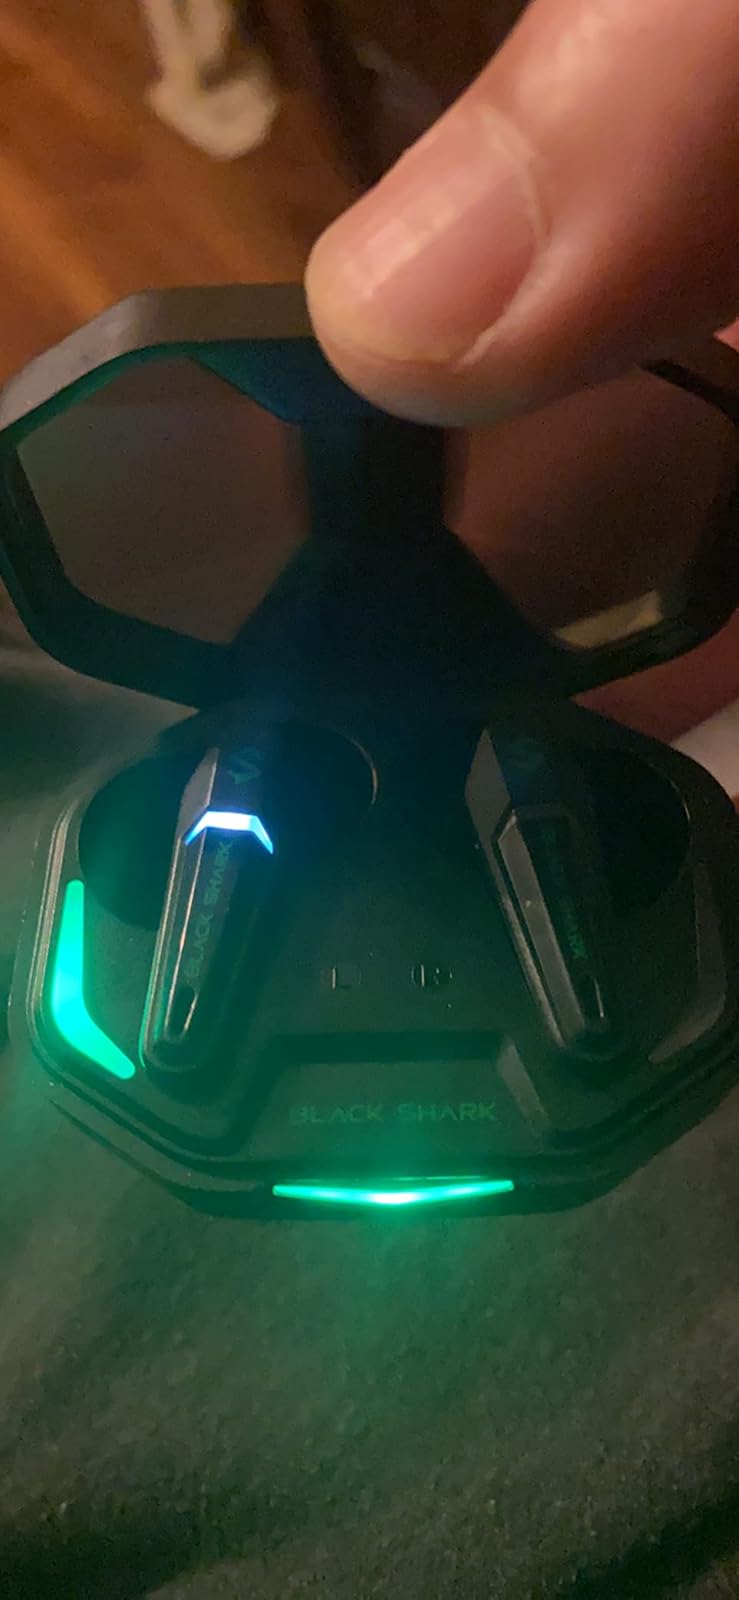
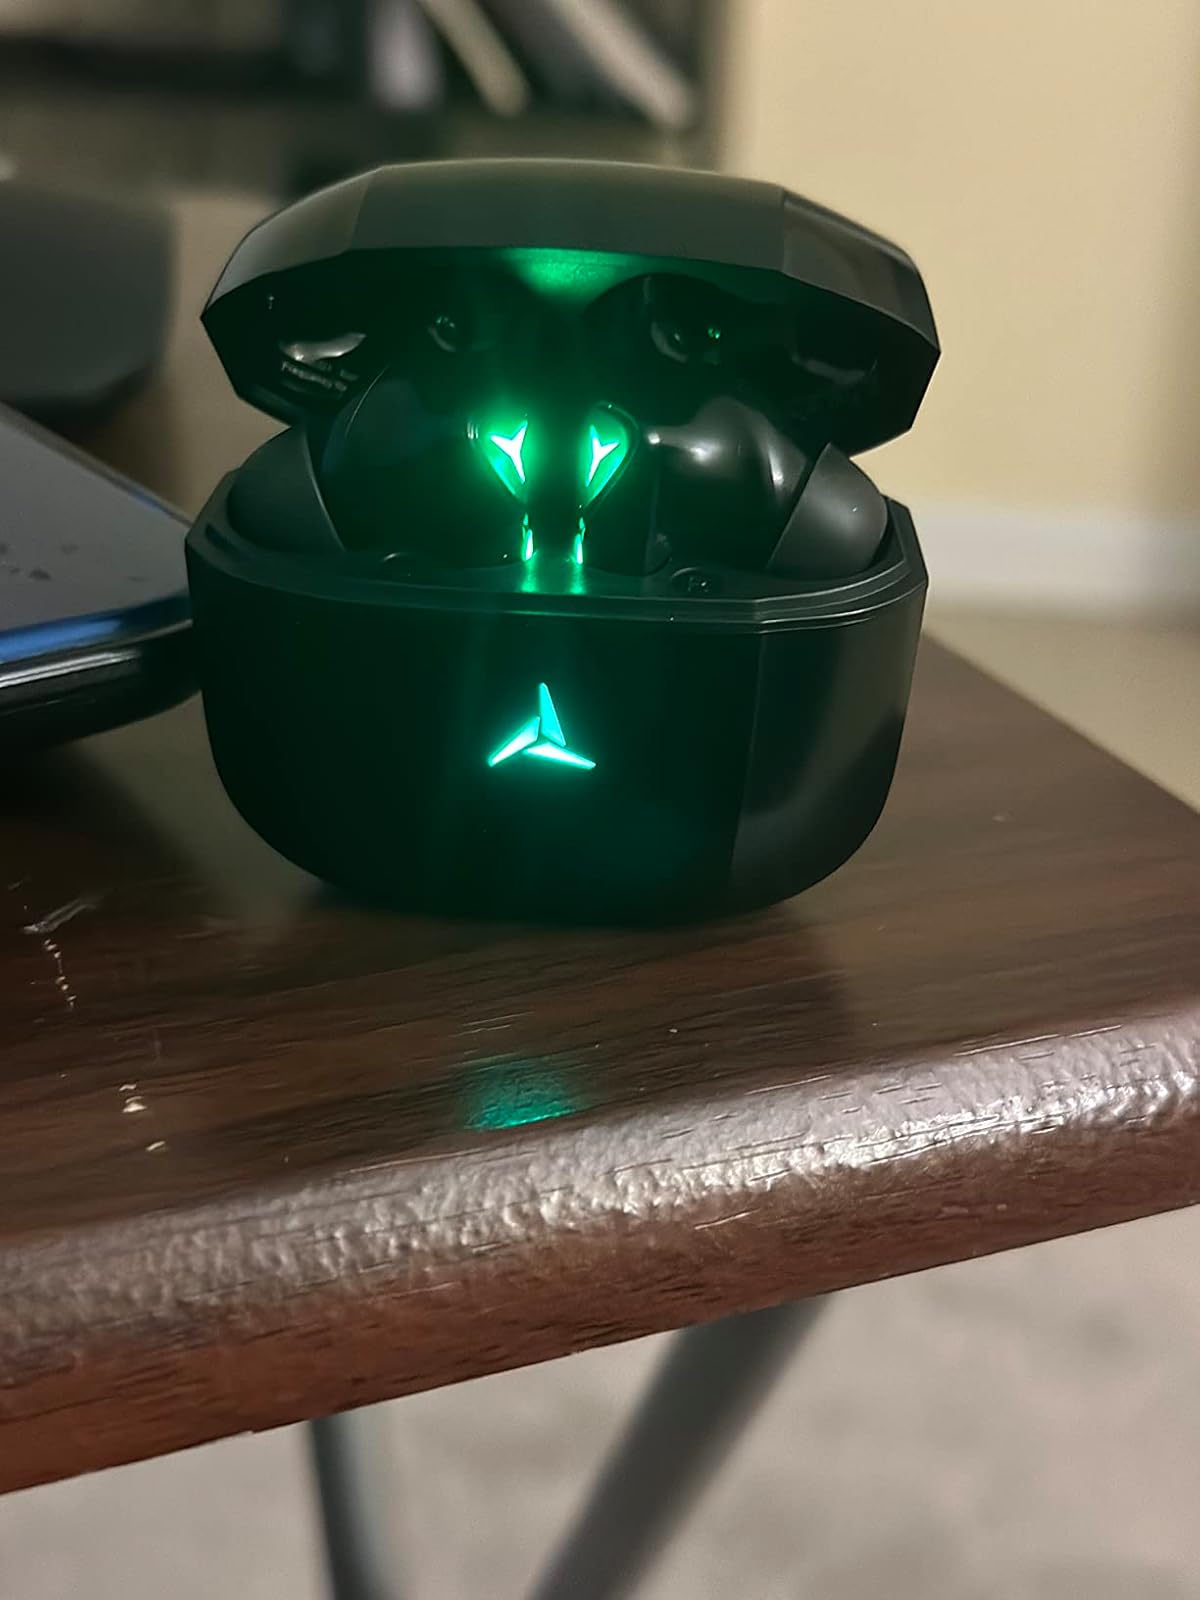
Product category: earbuds
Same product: no